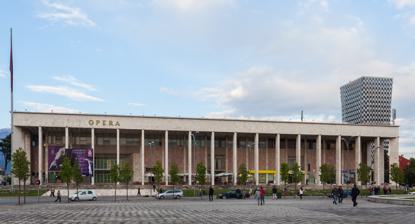
Building: Palace of Culture of Tirana
Country: Albania
Year built: 1963
Palace of Culture, Opera House in Tirana, Albania Palace of Culture of Tirana Pallati i Kulturës General information Type Palace of Culture, Opera House Architectural style Stalinist architecture Location Tirana , Albania Address Skanderbeg Square Construction started 1959 Completed 1963 Height 50 meters The Palace of Culture of Tirana ( Albanian : Pallati i Kulturës ) was built on the Pazari i Vjeter area of Tirana by request of Enver Hoxha . For this construction, both the old bazaar and the historic mosque of Mahmud Muhsin Bey Stërmasi were destroyed under the rulership of the Albanian Labour Party in adherence to the communist country's declaration of state atheism . The Ottoman mosque had been built from 1837 to 1840 and had a tiled roof as well as a striking minaret with a sherefe. The first stone of the new building was symbolically put by Nikita Khrushchev in 1959. The work was finished in 1963. The architecture is very similar to many communist era social buildings in Eastern Europe . There have been virtually no renovations to the building since its construction. The Palace of Culture includes the National Library of Albania and the National Theatre of Opera and Ballet of Albania . See also Academy of Music and Arts of Albania National Theatre of Opera and Ballet of Albania National Gallery of Figurative Arts of Albania Notes and references